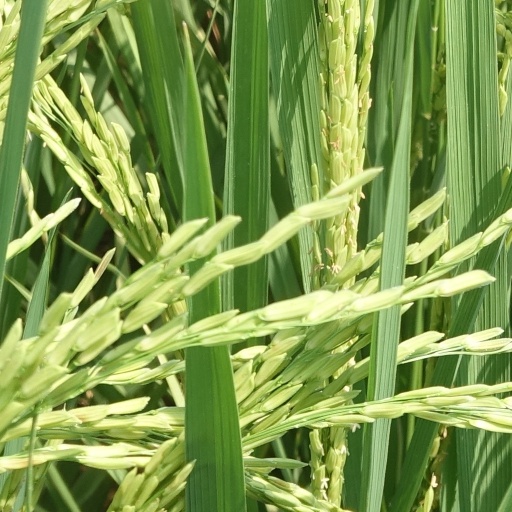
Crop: rice